Shadow on the Wall (1950 film)

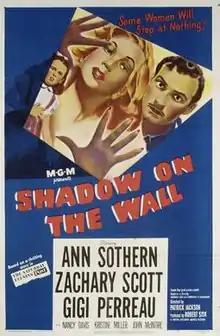
theatrical release poster

Shadow on the Wall is a 1950 American psychological thriller film directed by Patrick Jackson and starring Ann Sothern, Zachary Scott and Gigi Perreau and featuring Nancy Davis. It is based on the 1943 story "Death in the Doll's House" by Hannah Lees and Lawrence P. Bachmann.